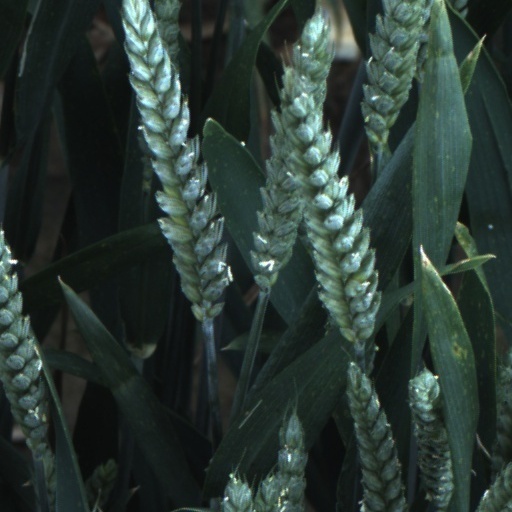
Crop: wheat